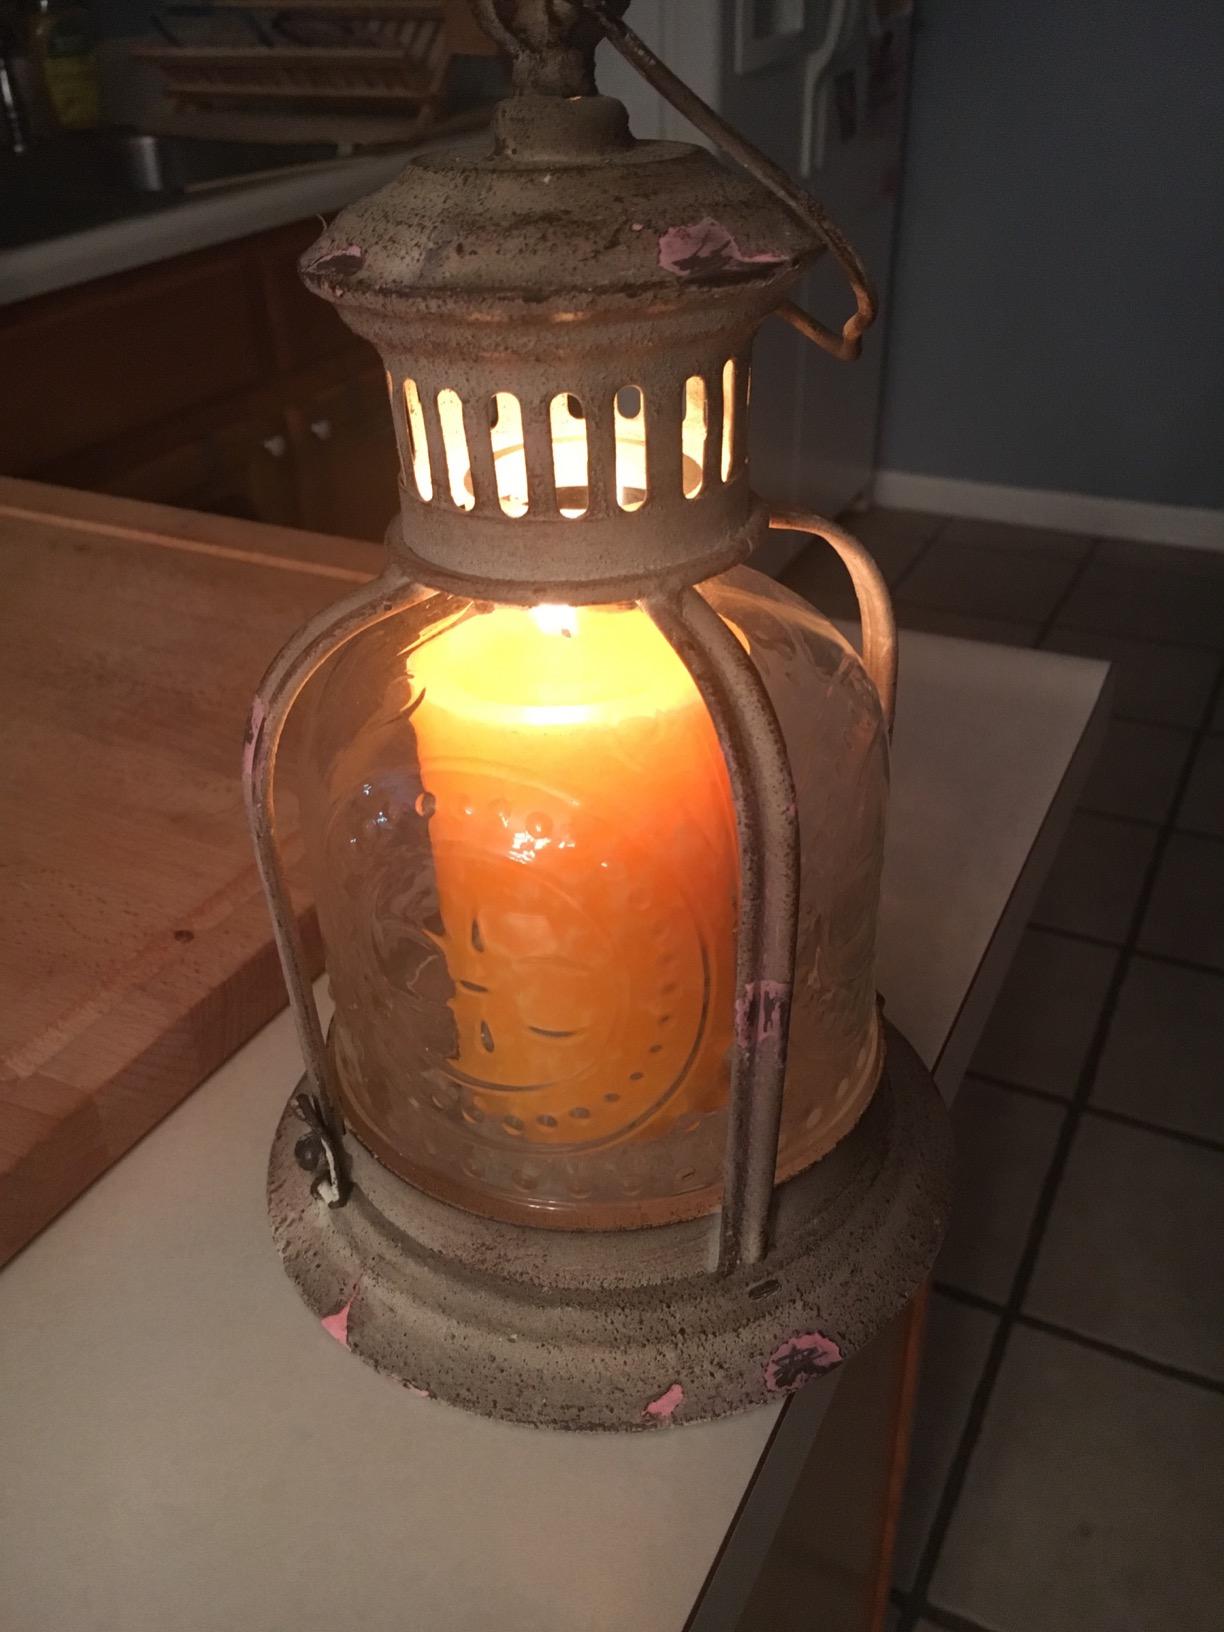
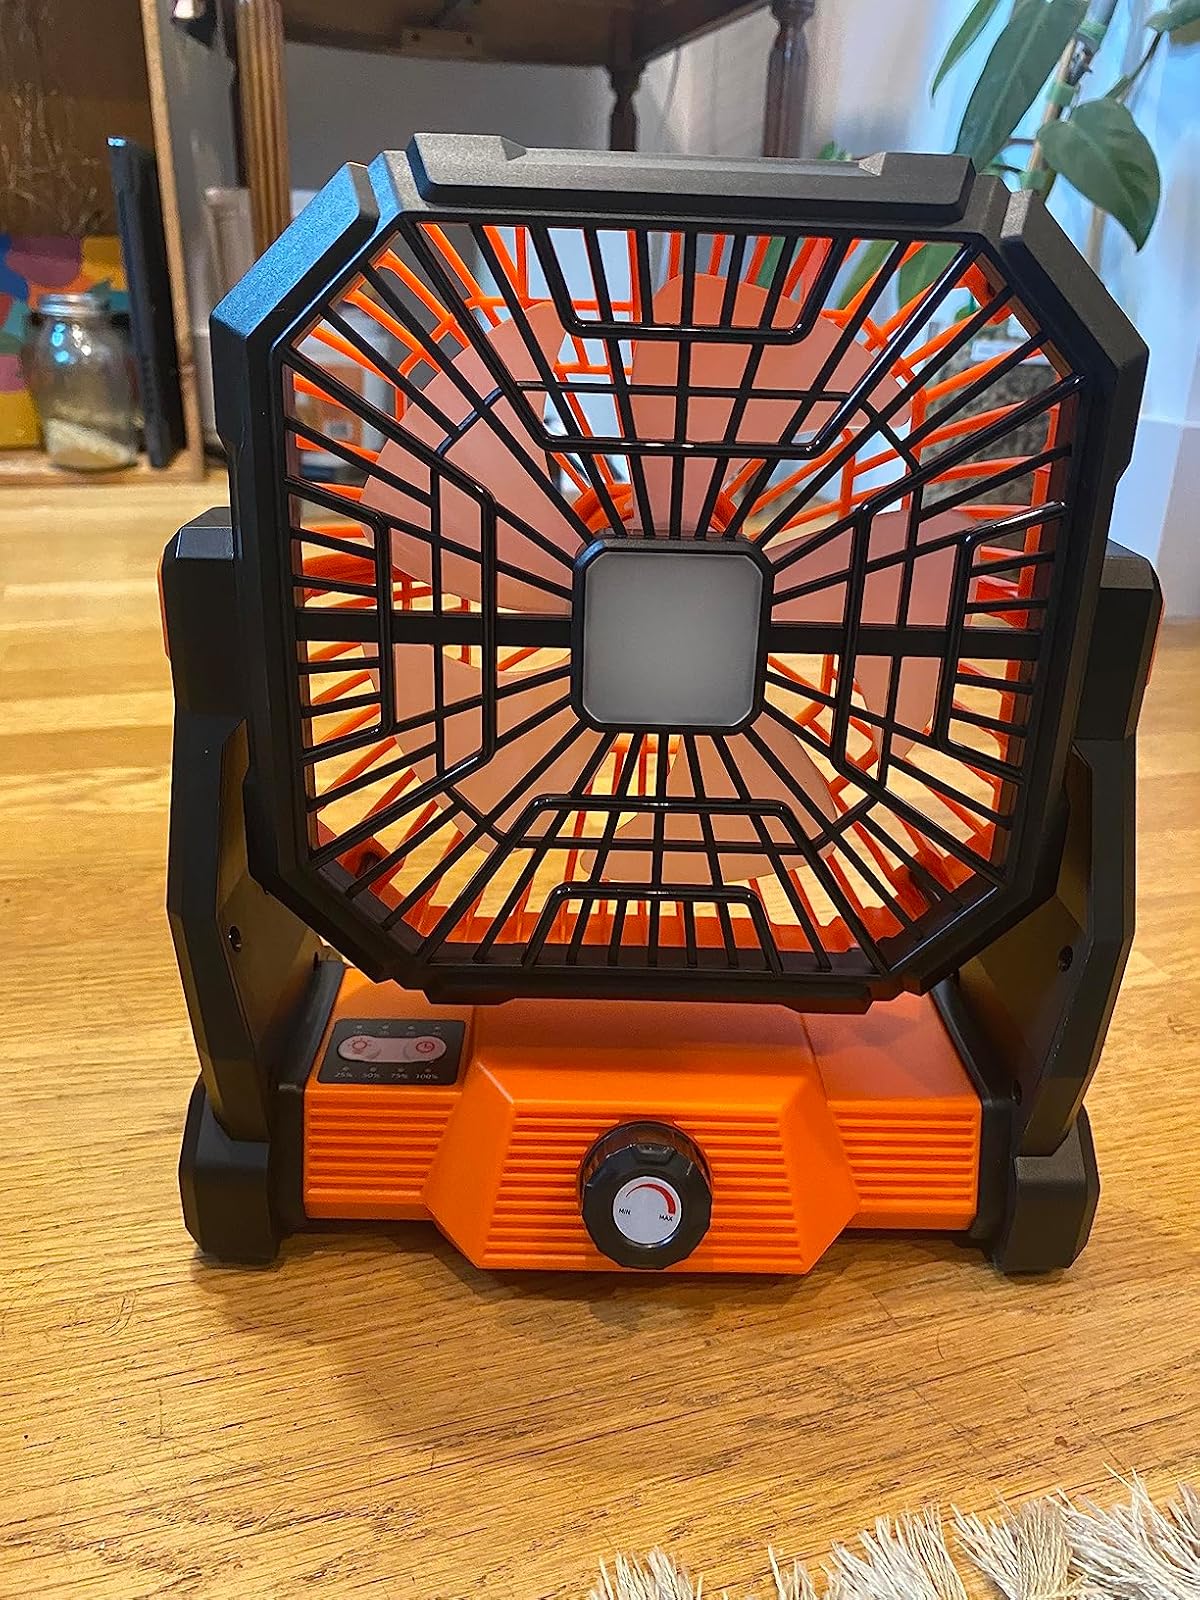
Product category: lantern
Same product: no